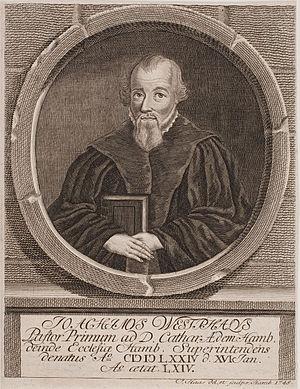
Jean Calvin, né le 10 juillet 1509 à Noyon et mort le 27 mai 1564 à Genève, est un théologien français, un important réformateur, et un pasteur emblématique de la Réforme protestante du XVIᵉ siècle, notamment pour son apport à la doctrine dite du calvinisme.
Joachim Westphal, né en 1510 à Hambourg où il est mort le 16 janvier 1574, est un théologien luthérien allemand.